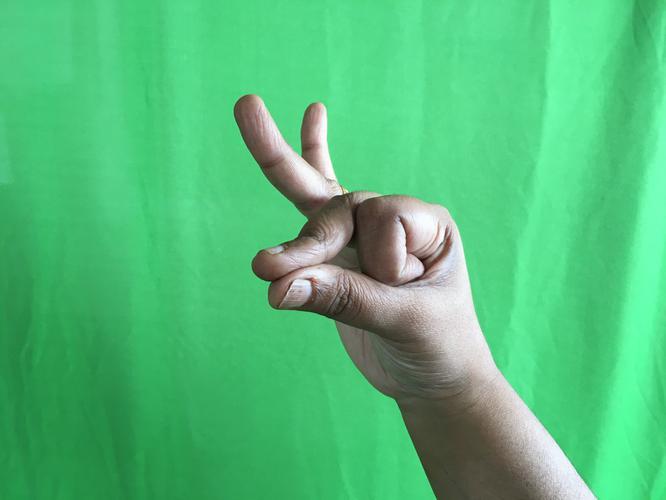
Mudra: Bramaram
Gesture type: single_hand